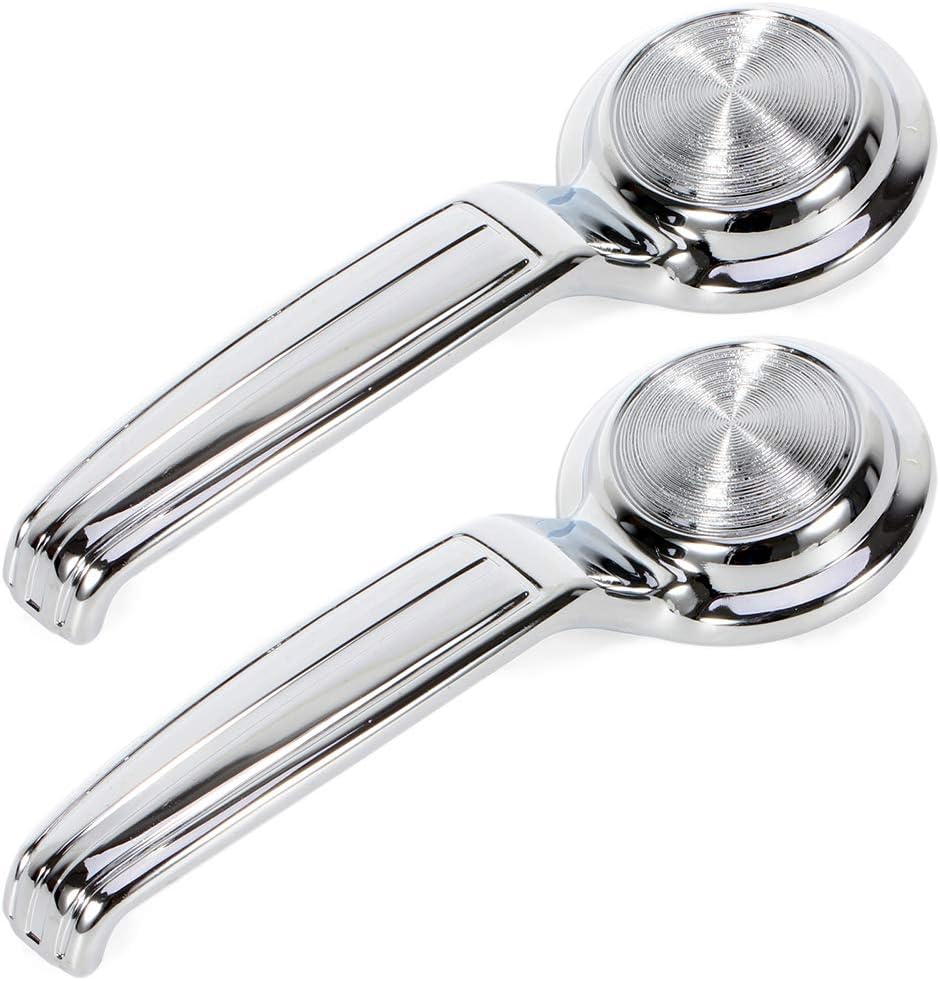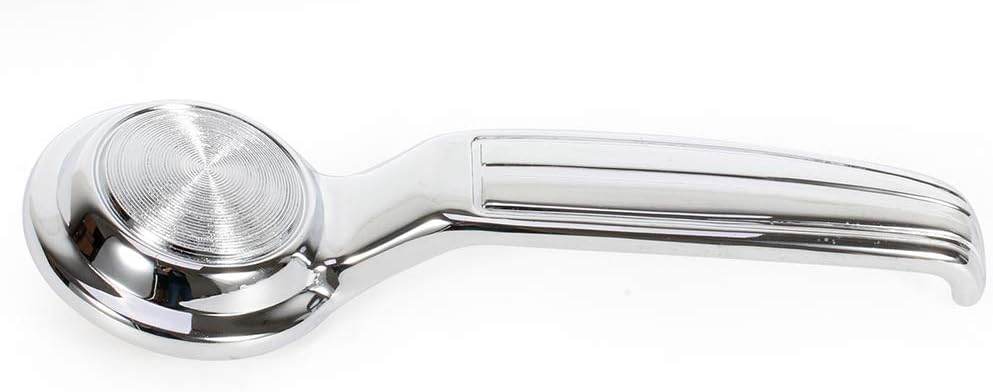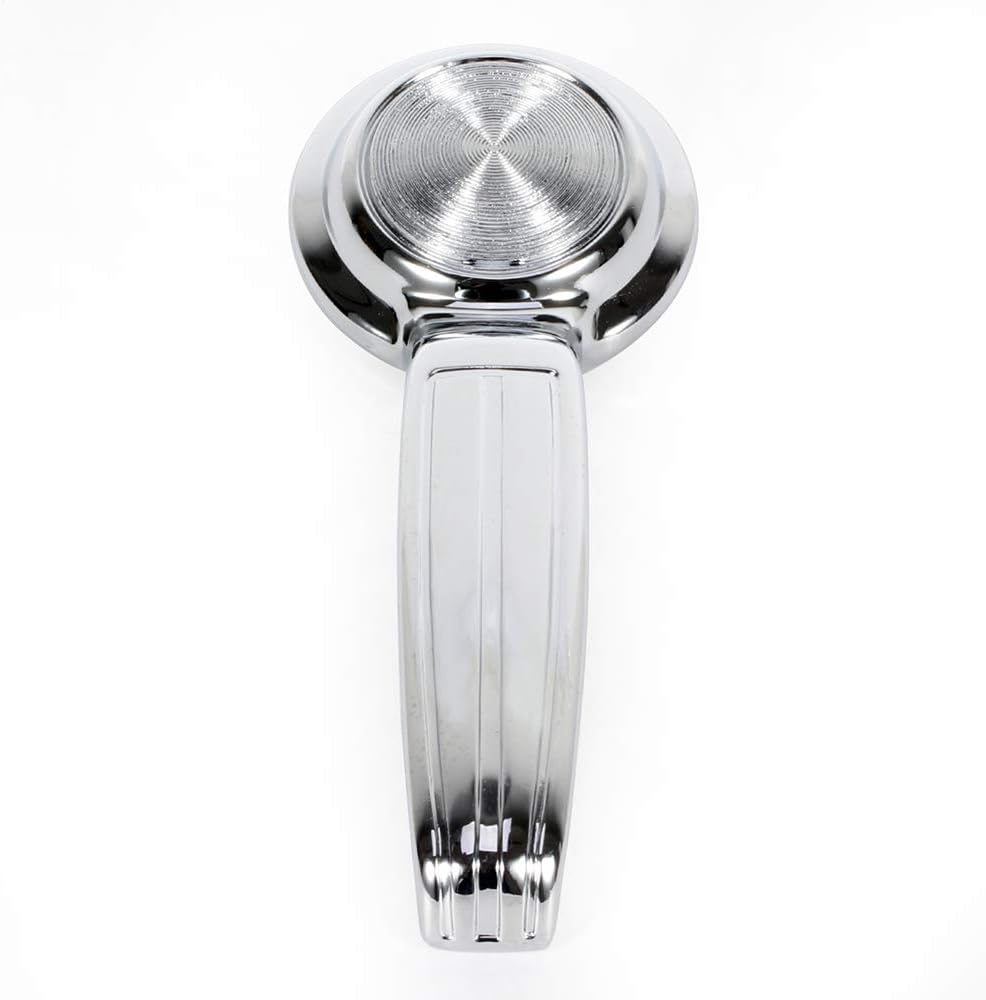
OCPTY Door Handles Interior Front Driver Passenger Side Replacement fit for Chevy for GMC for Buick Blazer Van Inside Door Handles Chrome(2pcs)
Category: Automotive
Description of door handle: The door handle is one part of the car. Ensure that you open and close the car door normally. Butthe door handle rarely break but door handles may become rusty, crack, fall off, or be vandalizedcausing them to be impossible to use. They also may make it so that the car cannot be lockedcausing more problems concerns. If you have any of these troubles, now is a good timeto purchase a new door handle. Compatibility of vehicle:(Note: If you not sure,feel free contact with us) 1968-1972 for Buick Skylark1969-1972 Blazer Full Size1968-1972 C10 C20 C30 Truck1975-1995 G10 Front1968-1974 G10 Van Front1975-1995 G20 Front1968-1974 G20 Van Front1974-1996 G30 Front1970-1974 G30 Van Front1968-1972 K10 K20 K30 Truck1970-1974 Nova1993-1996 P301968-1972 Suburban C10 C20 K10 K201968-1972 for GMC C1500 C2500 C3500 Truck1968-1978 for GMC G15 Front1968-1974, 1979-1995 for GMC G1500 Front1968-1978 for GMC G25 Front1968-1974, 1979-1995 for GMC G2500 Front1970-1978 for GMC G35 Front1970-1974, 1979-1996 for GMC G3500 Front1969-1972 for GMC Jimmy Full Size1968-1972 for GMC K1500 Truck1968-1972 for GMC K2500 Truck1968-1972 for GMC K3500 Truck1993-1996 for GMC P35001968-1972 for GMC Suburban C1500 C2500 K1500 K2500 Package include: 2pcs interior front left/right side door handles
Features: PERFECT FITMENT - Door handle fit 1968 1969 1970 1971 1972 1973 1974 1975 1976 1977 1978 1979 1980 1981 1982 1983 1984 1985 1986 1987 1988 1989 1990 1991 1992 1993 1994 1995 1996 for GMC for Buick Blazer Van | STRICT STANDARDS - Door handle built to strict quality control standards, ensure no error with original parts | REPLACEMENT POSITION - Door handle install to interior side of vehicle | PACKAGE INCLUDE - You will get 2pcs interior door handles, but need to note the package dont include screws | WARRANTY - 1-year product limited warranty. If the door handle have any quality issue, we offer replacement freely